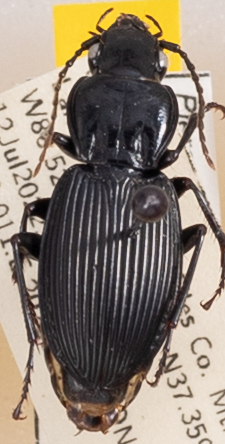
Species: Pterostichus lachrymosus
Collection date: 2022-07-12
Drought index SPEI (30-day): -0.348
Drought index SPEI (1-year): -0.9
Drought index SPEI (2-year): -0.39